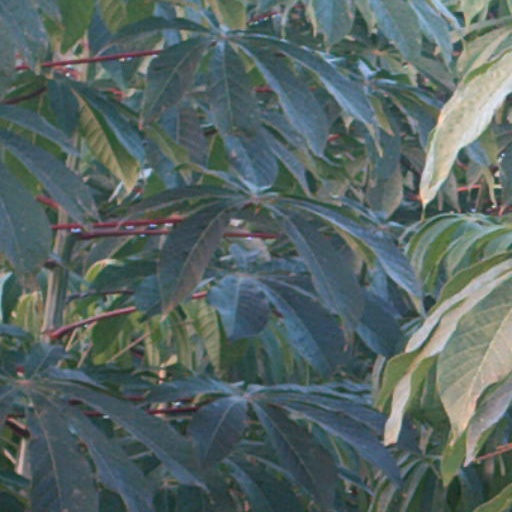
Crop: cassava